Soviet–Lithuanian Peace Treaty

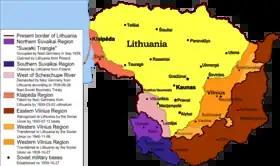
The map shows the eastern border of Lithuania that was recognised by the treaty by the dotted line. It was almost identical to the historical ethnic Lithuanian lands of the 13th to the 16th centuries but disputed by Belarusians.

The Soviet–Lithuanian Peace Treaty, also known as the Moscow Peace Treaty, was signed between Lithuania and Soviet Russia on July 12, 1920. In exchange for Lithuania's neutrality and permission to move its troops in the territory that was recognised during its war against Poland, Soviet Russia recognized the sovereignty of Lithuania. The treaty was a major milestone in Lithuania's struggle for international recognition and recognised Lithuania's eastern borders. Interwar Lithuania officially maintained that its "de jure" borders were those delineated by the treaty although a large territory, the Vilnius Region, was actually controlled by Poland.